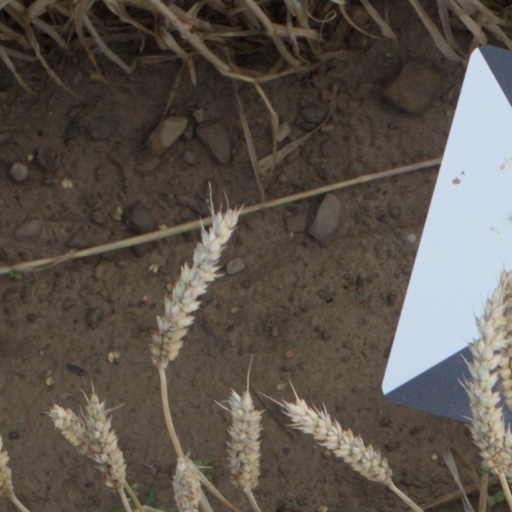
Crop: wheat